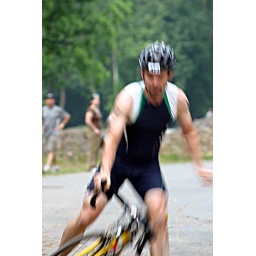
June 1st LR Sprint TRI with the swim in the ski lake and the bike and run on the NLR River trail